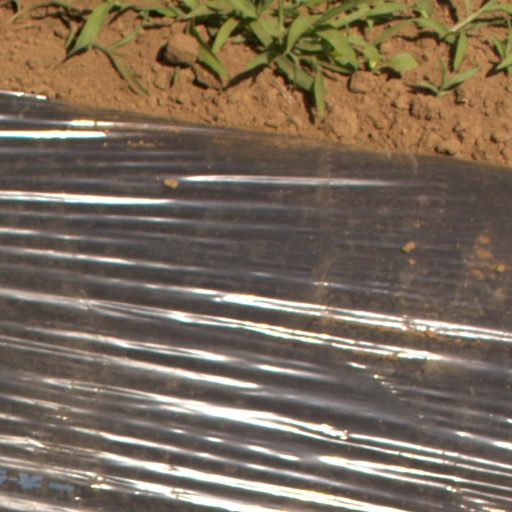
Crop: Jerusalem artichoke